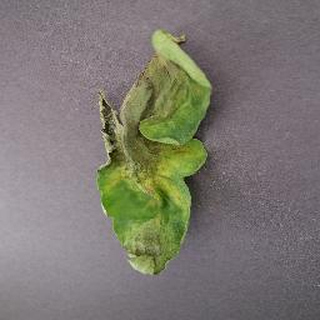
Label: tomato_late_blight